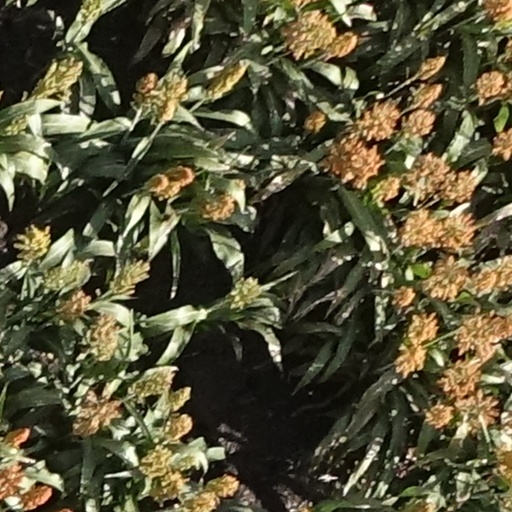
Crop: sorghum